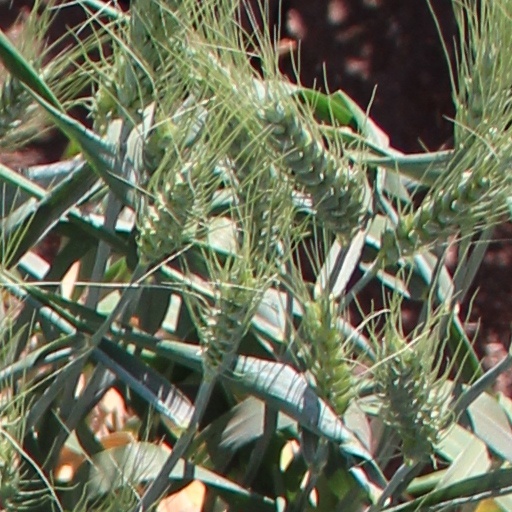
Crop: wheat